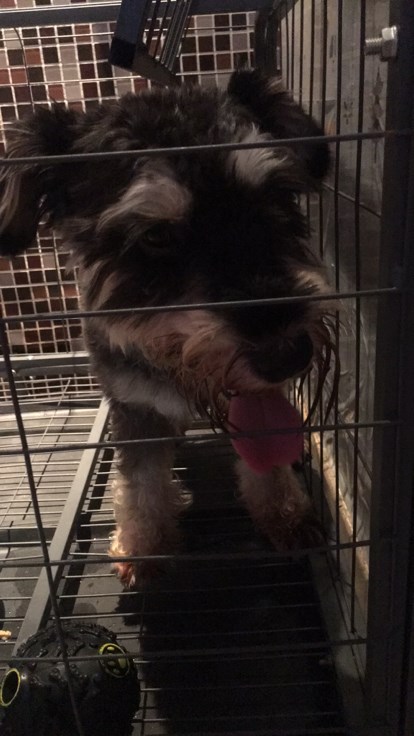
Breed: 2342-n000102-miniature_schnauzer